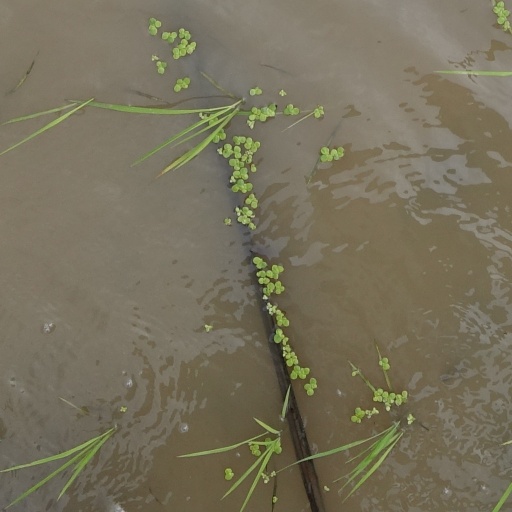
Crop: rice